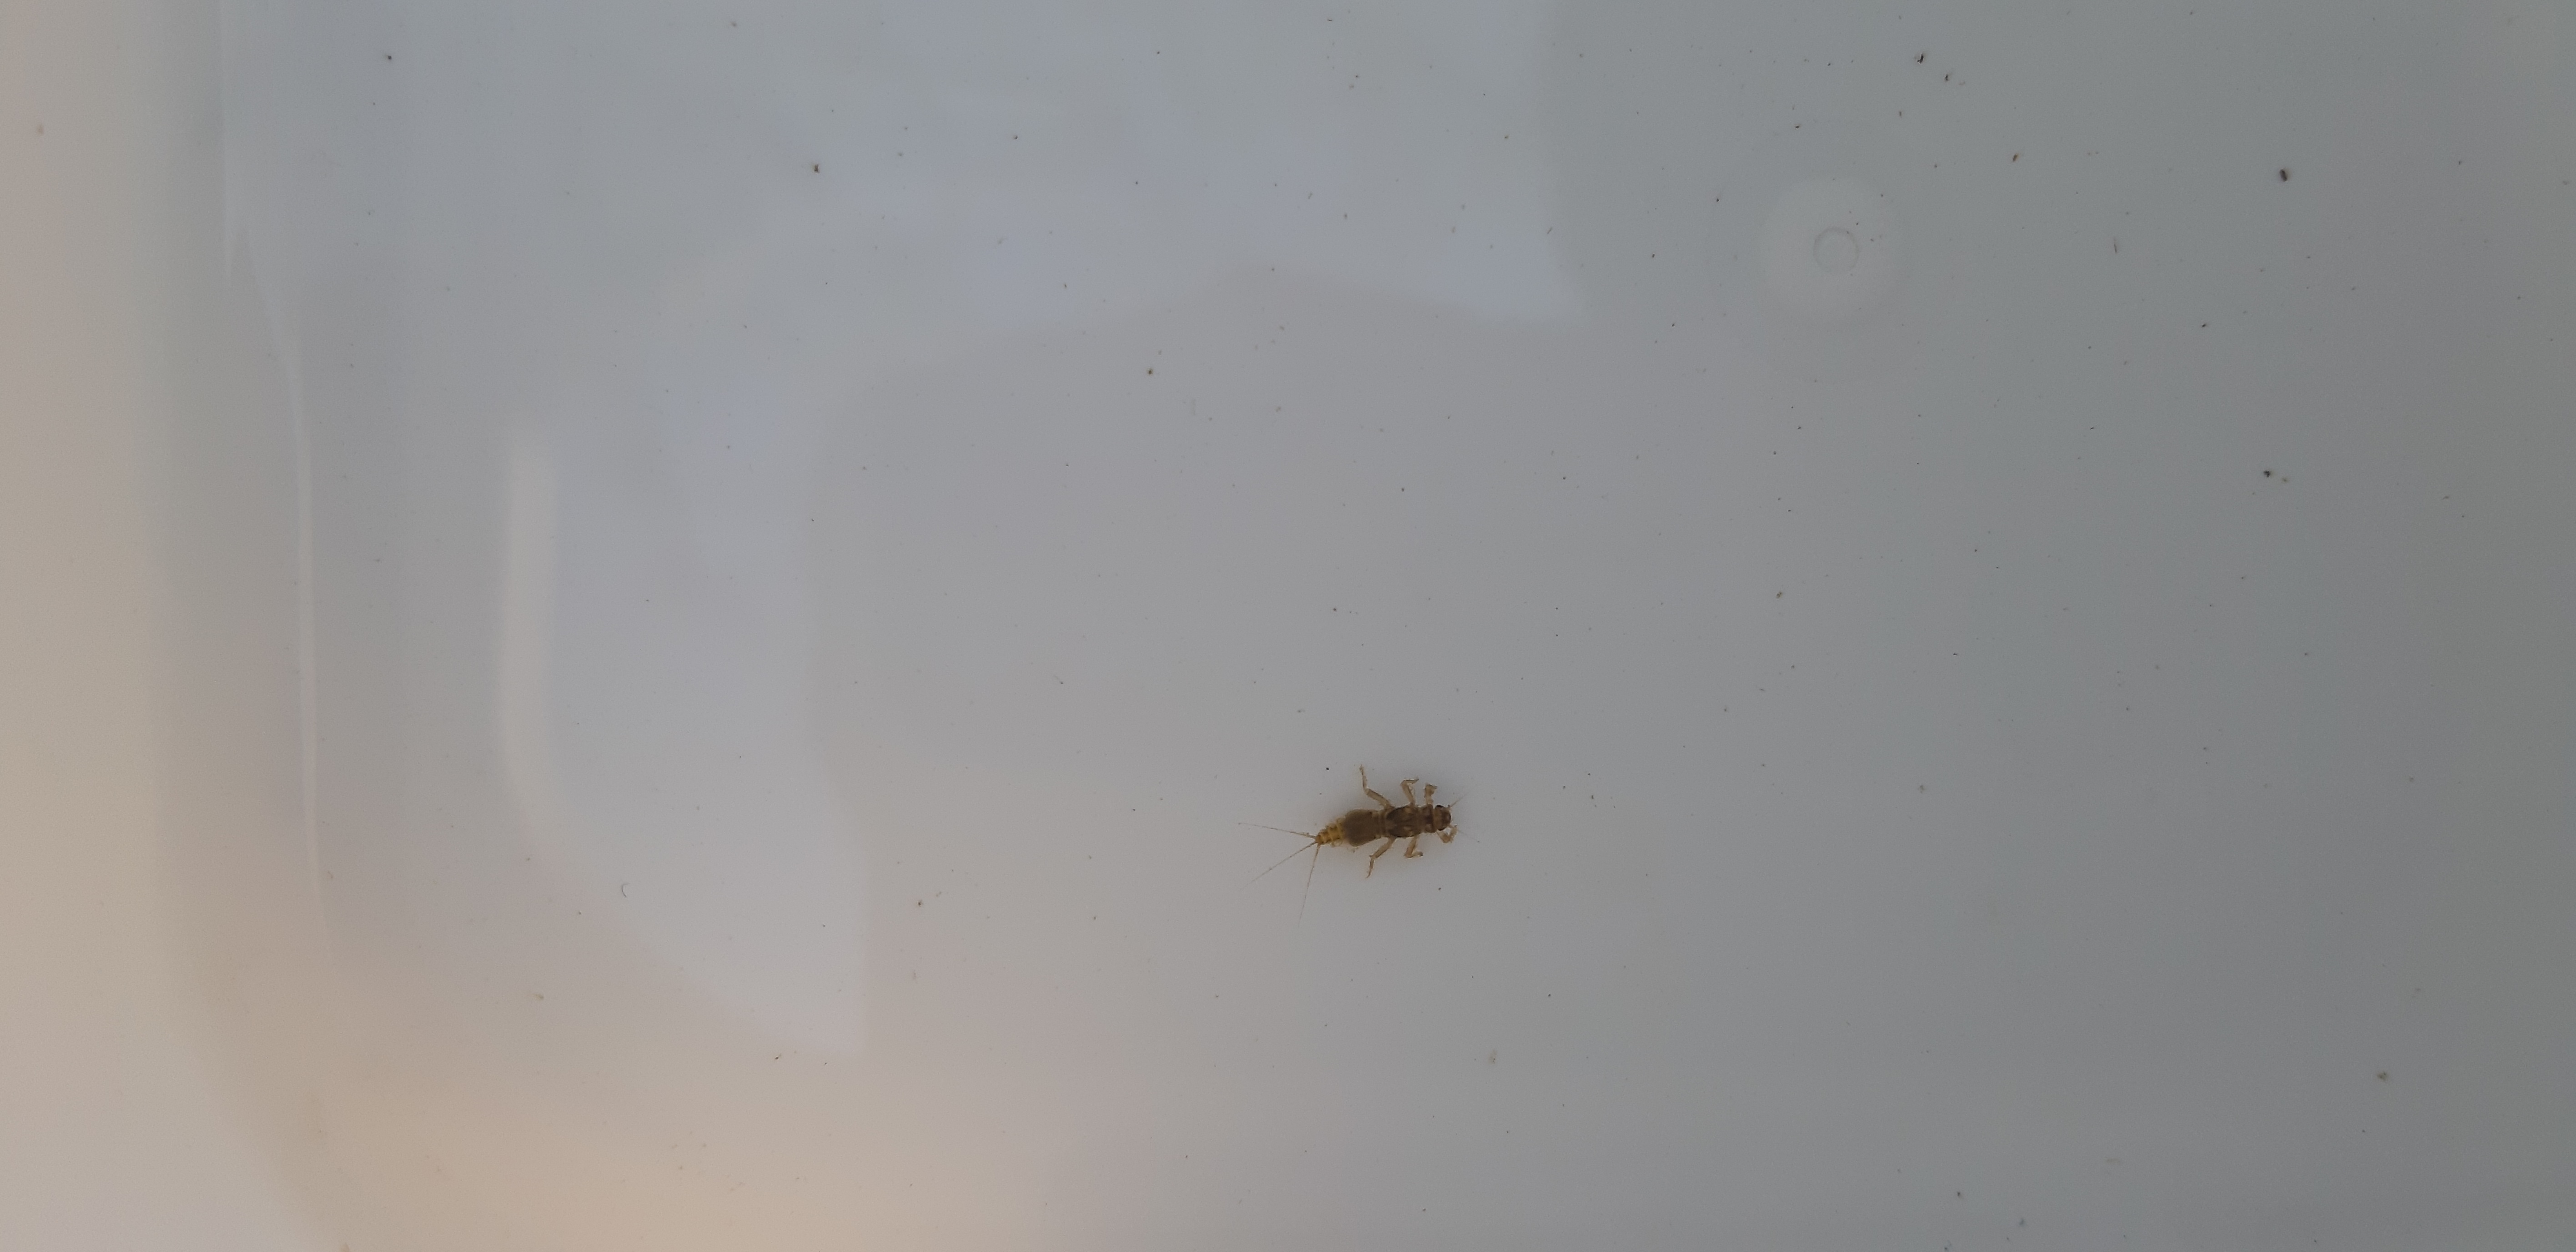
Macroinvertebrate group: other_mayflies